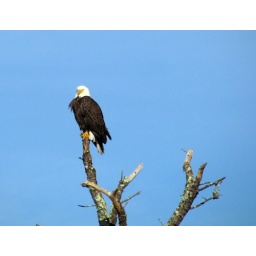
An adult Bald Eagle perches in a dead pine tree overlooking Mashpee Pond in Mashpee, Cape Cod, Mass.